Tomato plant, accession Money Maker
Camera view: bottom (45 deg); turntable rotation: 270 degrees
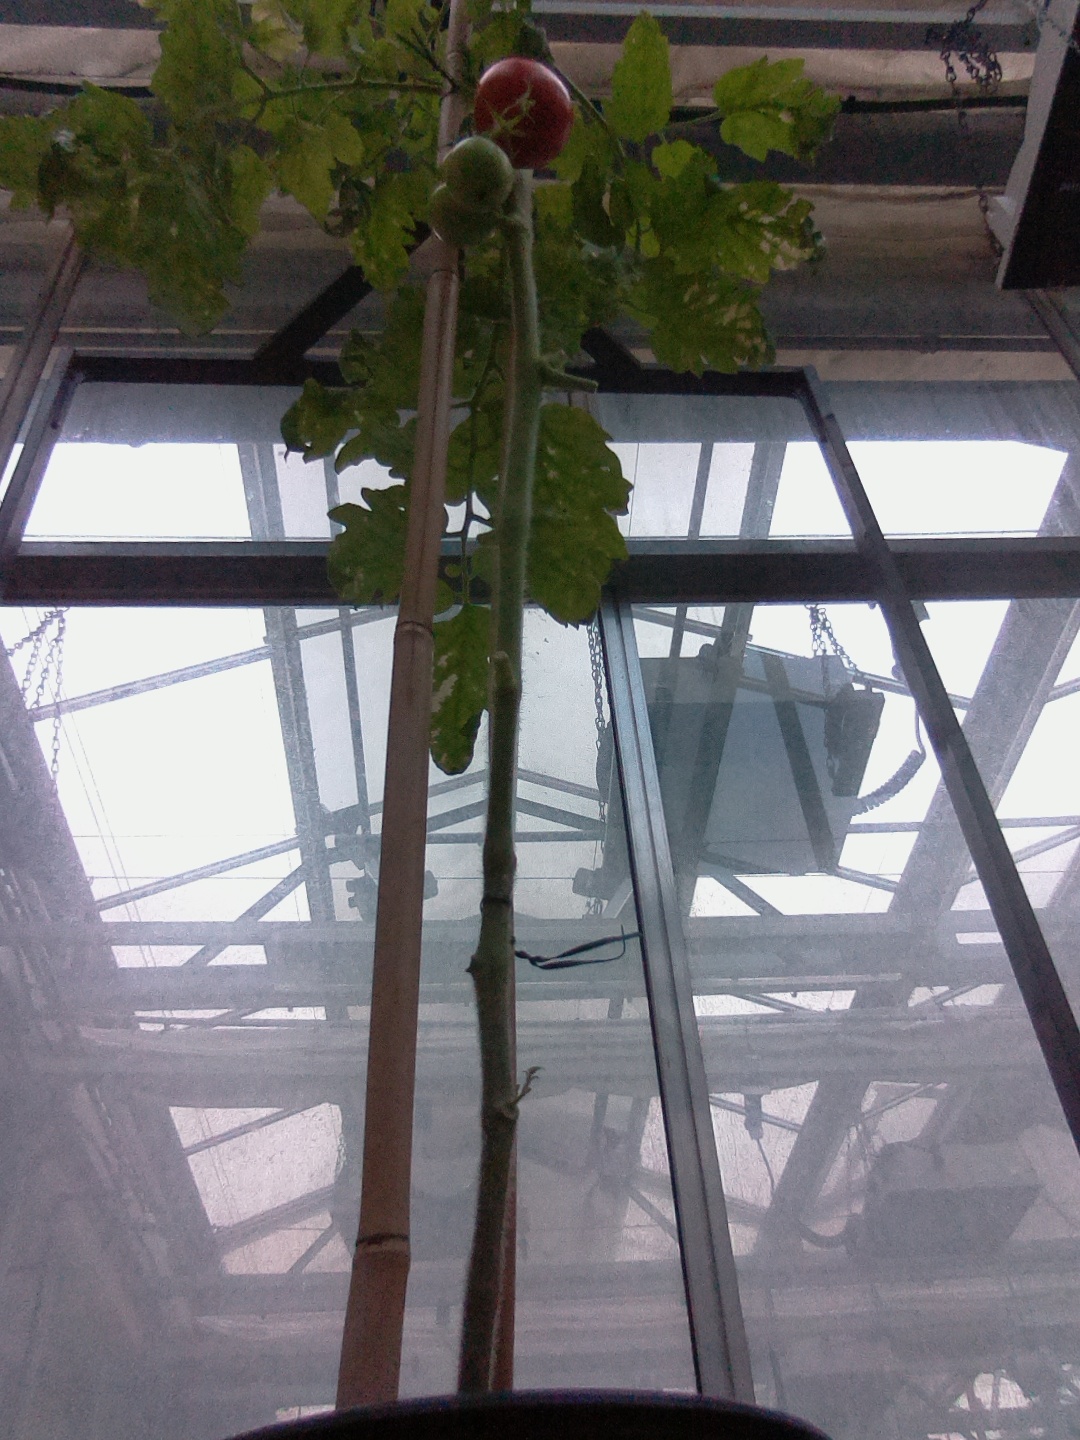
BBCH growth stage 84: 40%-50% of fruits show typical fully ripe color